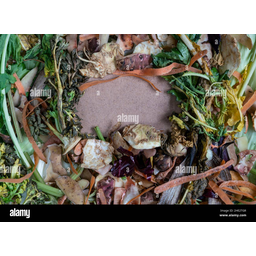
Label: trash